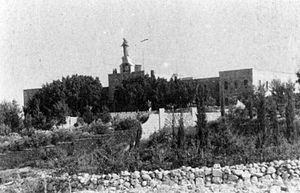
Le monastère Notre-Dame-de-Palestine, ou monastère de Deir Rafat, est un monastère catholique situé en Terre Sainte, dans le centre de l'État d'Israël. Il se trouve au nord-ouest de Beit Shemesh, entre Givat Shemesh et le kibboutz de Tzora au sud et Kfar-Ouria au nord. Il dépend du patriarcat latin de Jérusalem.